Diego Verdaguer

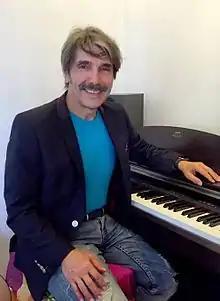
Verdaguer in 2016

Miguel Atilio Boccadoro Hernández (26 April 1951 – 27 January 2022), known professionally as Diego Verdaguer (was an Argentine-born Mexican singer.